Automatic Warning System

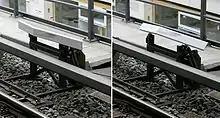
Berlin S-Bahn train stop in its engaged (left) and disengaged (right) position

Early devices used a mechanical connection between the signal and the locomotive. In 1840, the locomotive engineer Edward Bury experimented with a system whereby a lever at track level, connected to the signal, sounded the locomotive's whistle and turned a cab-mounted red lamp. Ten years later, Colonel William Yolland of the Railway Inspectorate was calling for a system that not only alerted the driver but also automatically applied the brakes when signals were passed at danger but no satisfactory method of bringing this about was found.